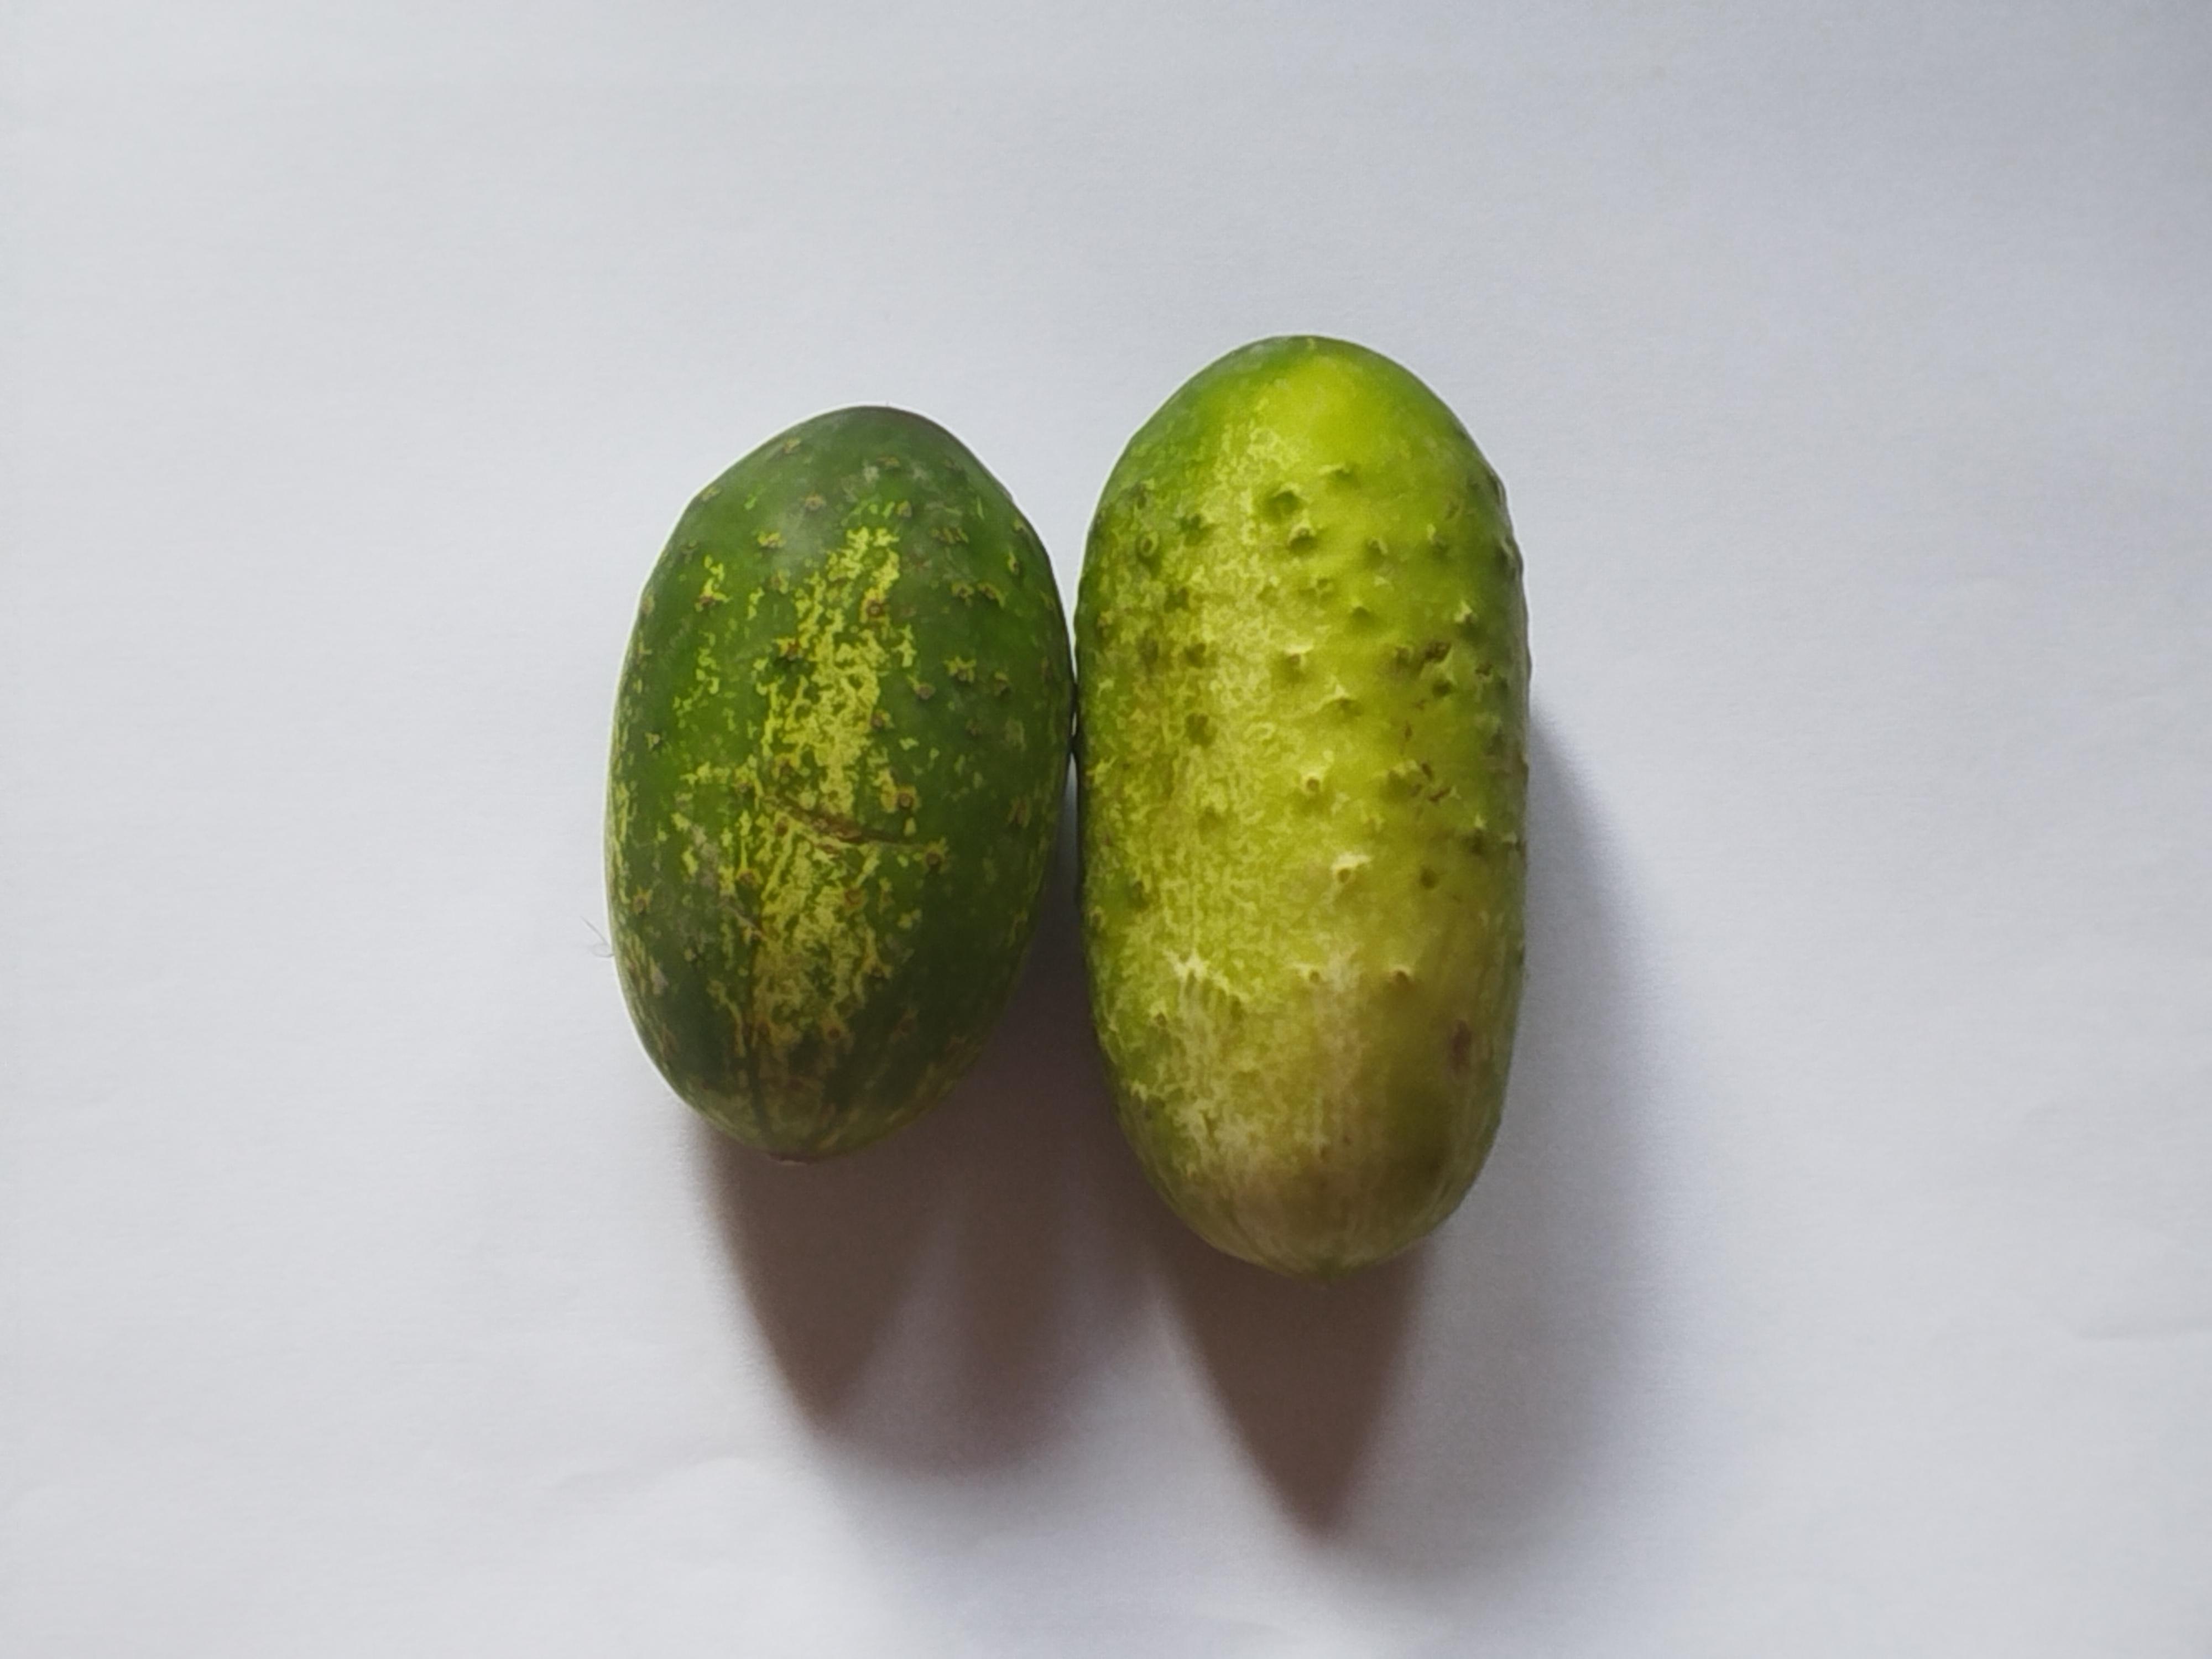
Label: Cucumber